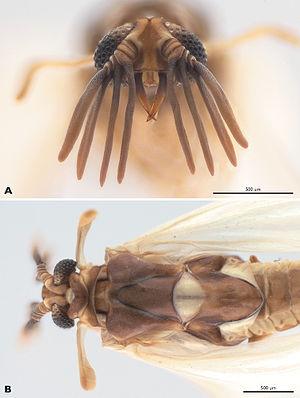
Strepsiptera est un ordre d'insectes parasites.